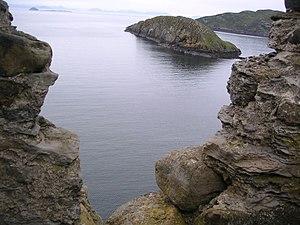
Duntulm, en gaélique Dùn Thuilm, est un village de la région administrative d'Highland sur l'île de Skye en Écosse. Il se situe sur le point le plus au nord de la péninsule de Trotternish.